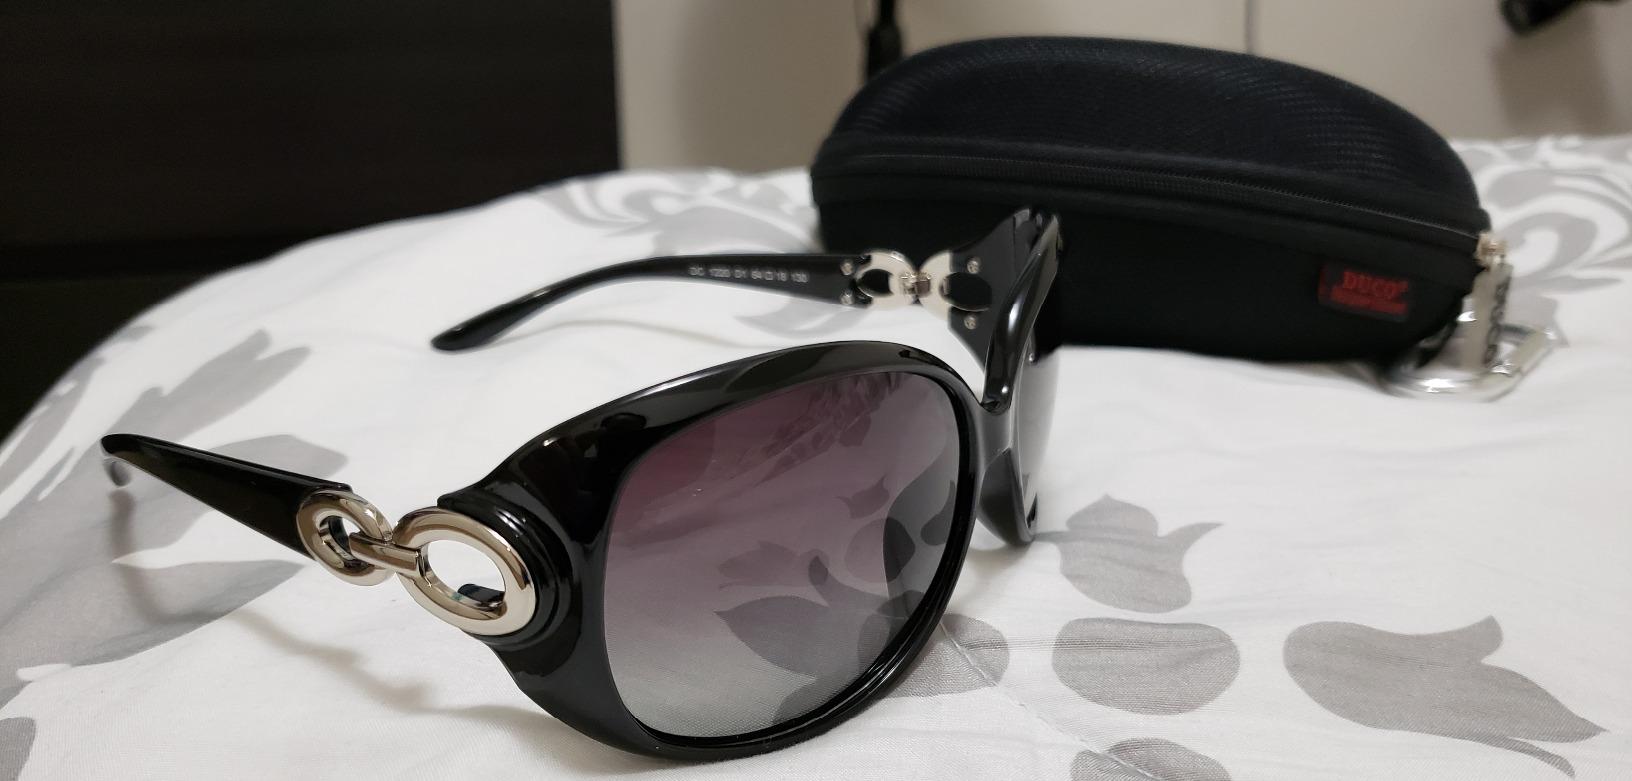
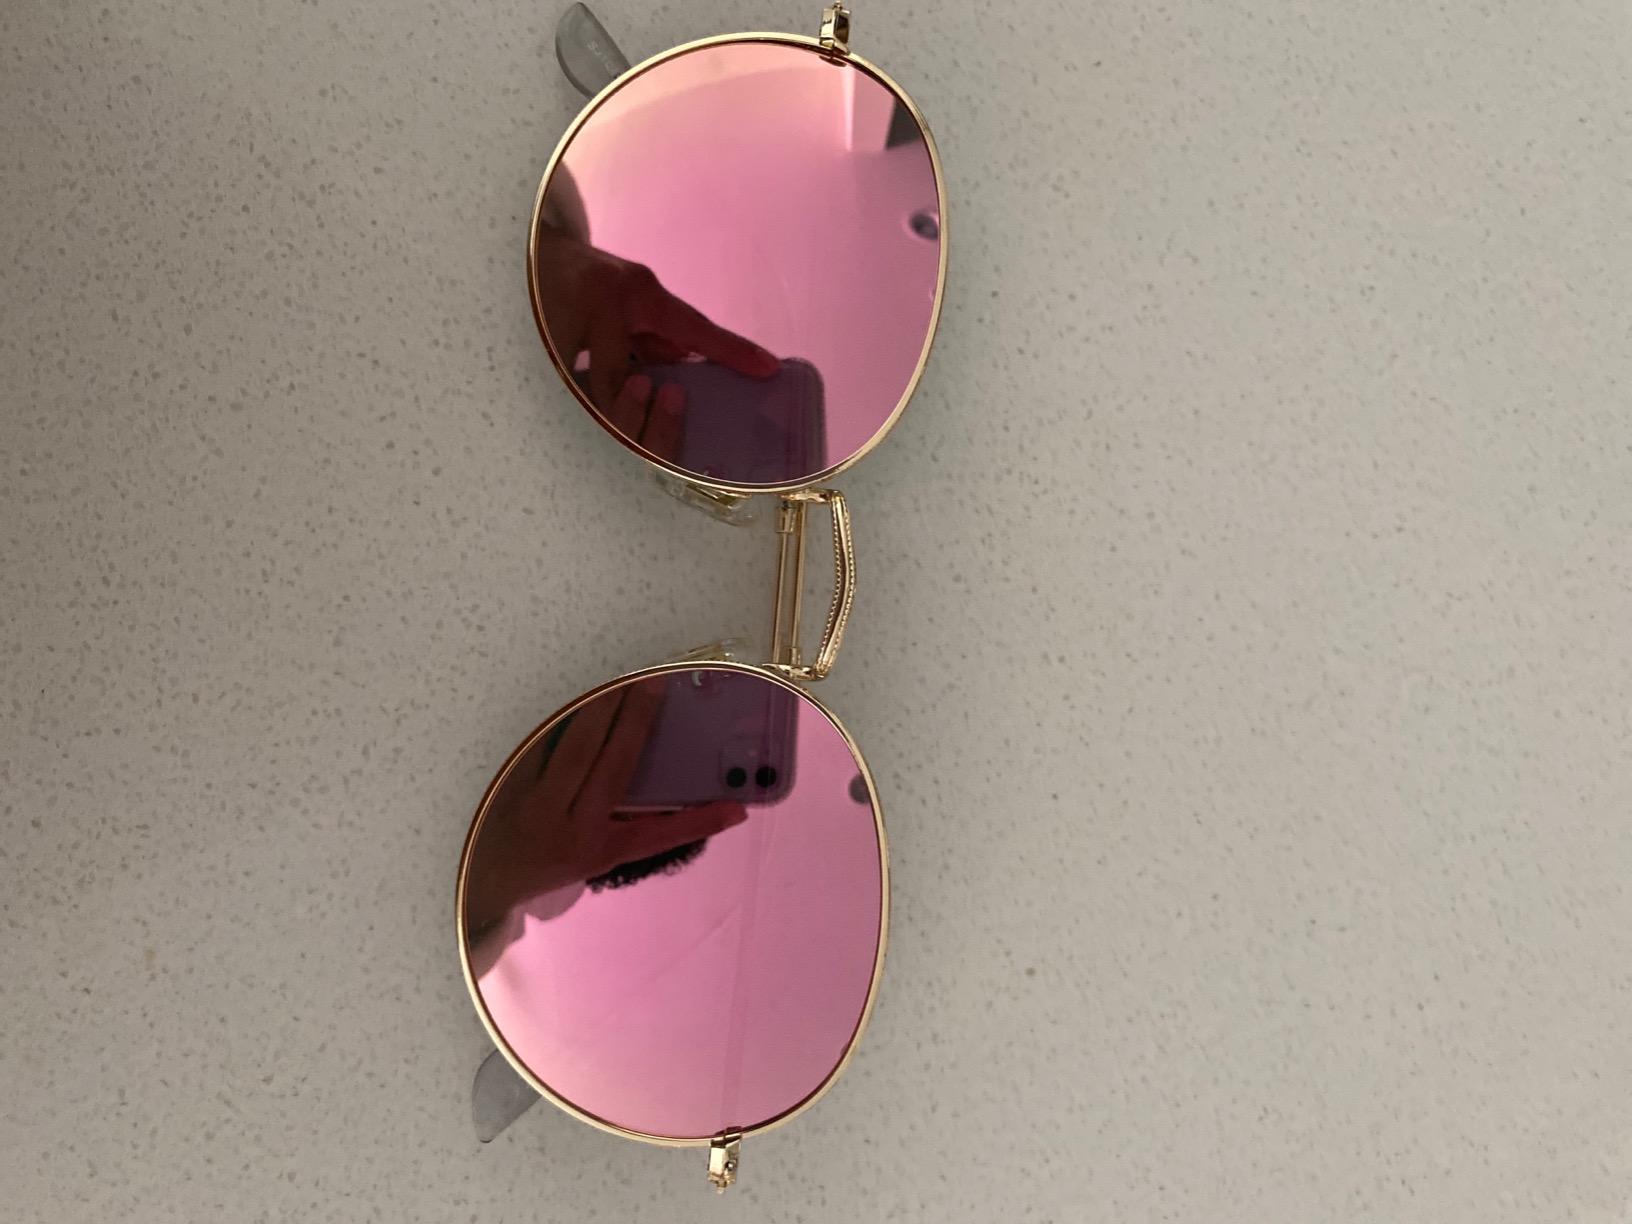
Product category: accessories_sunglasses
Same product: no